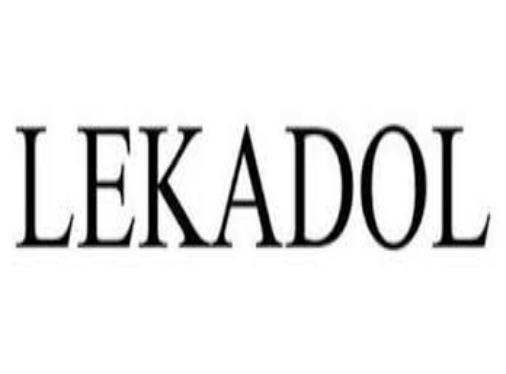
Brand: lekadol
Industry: Medical